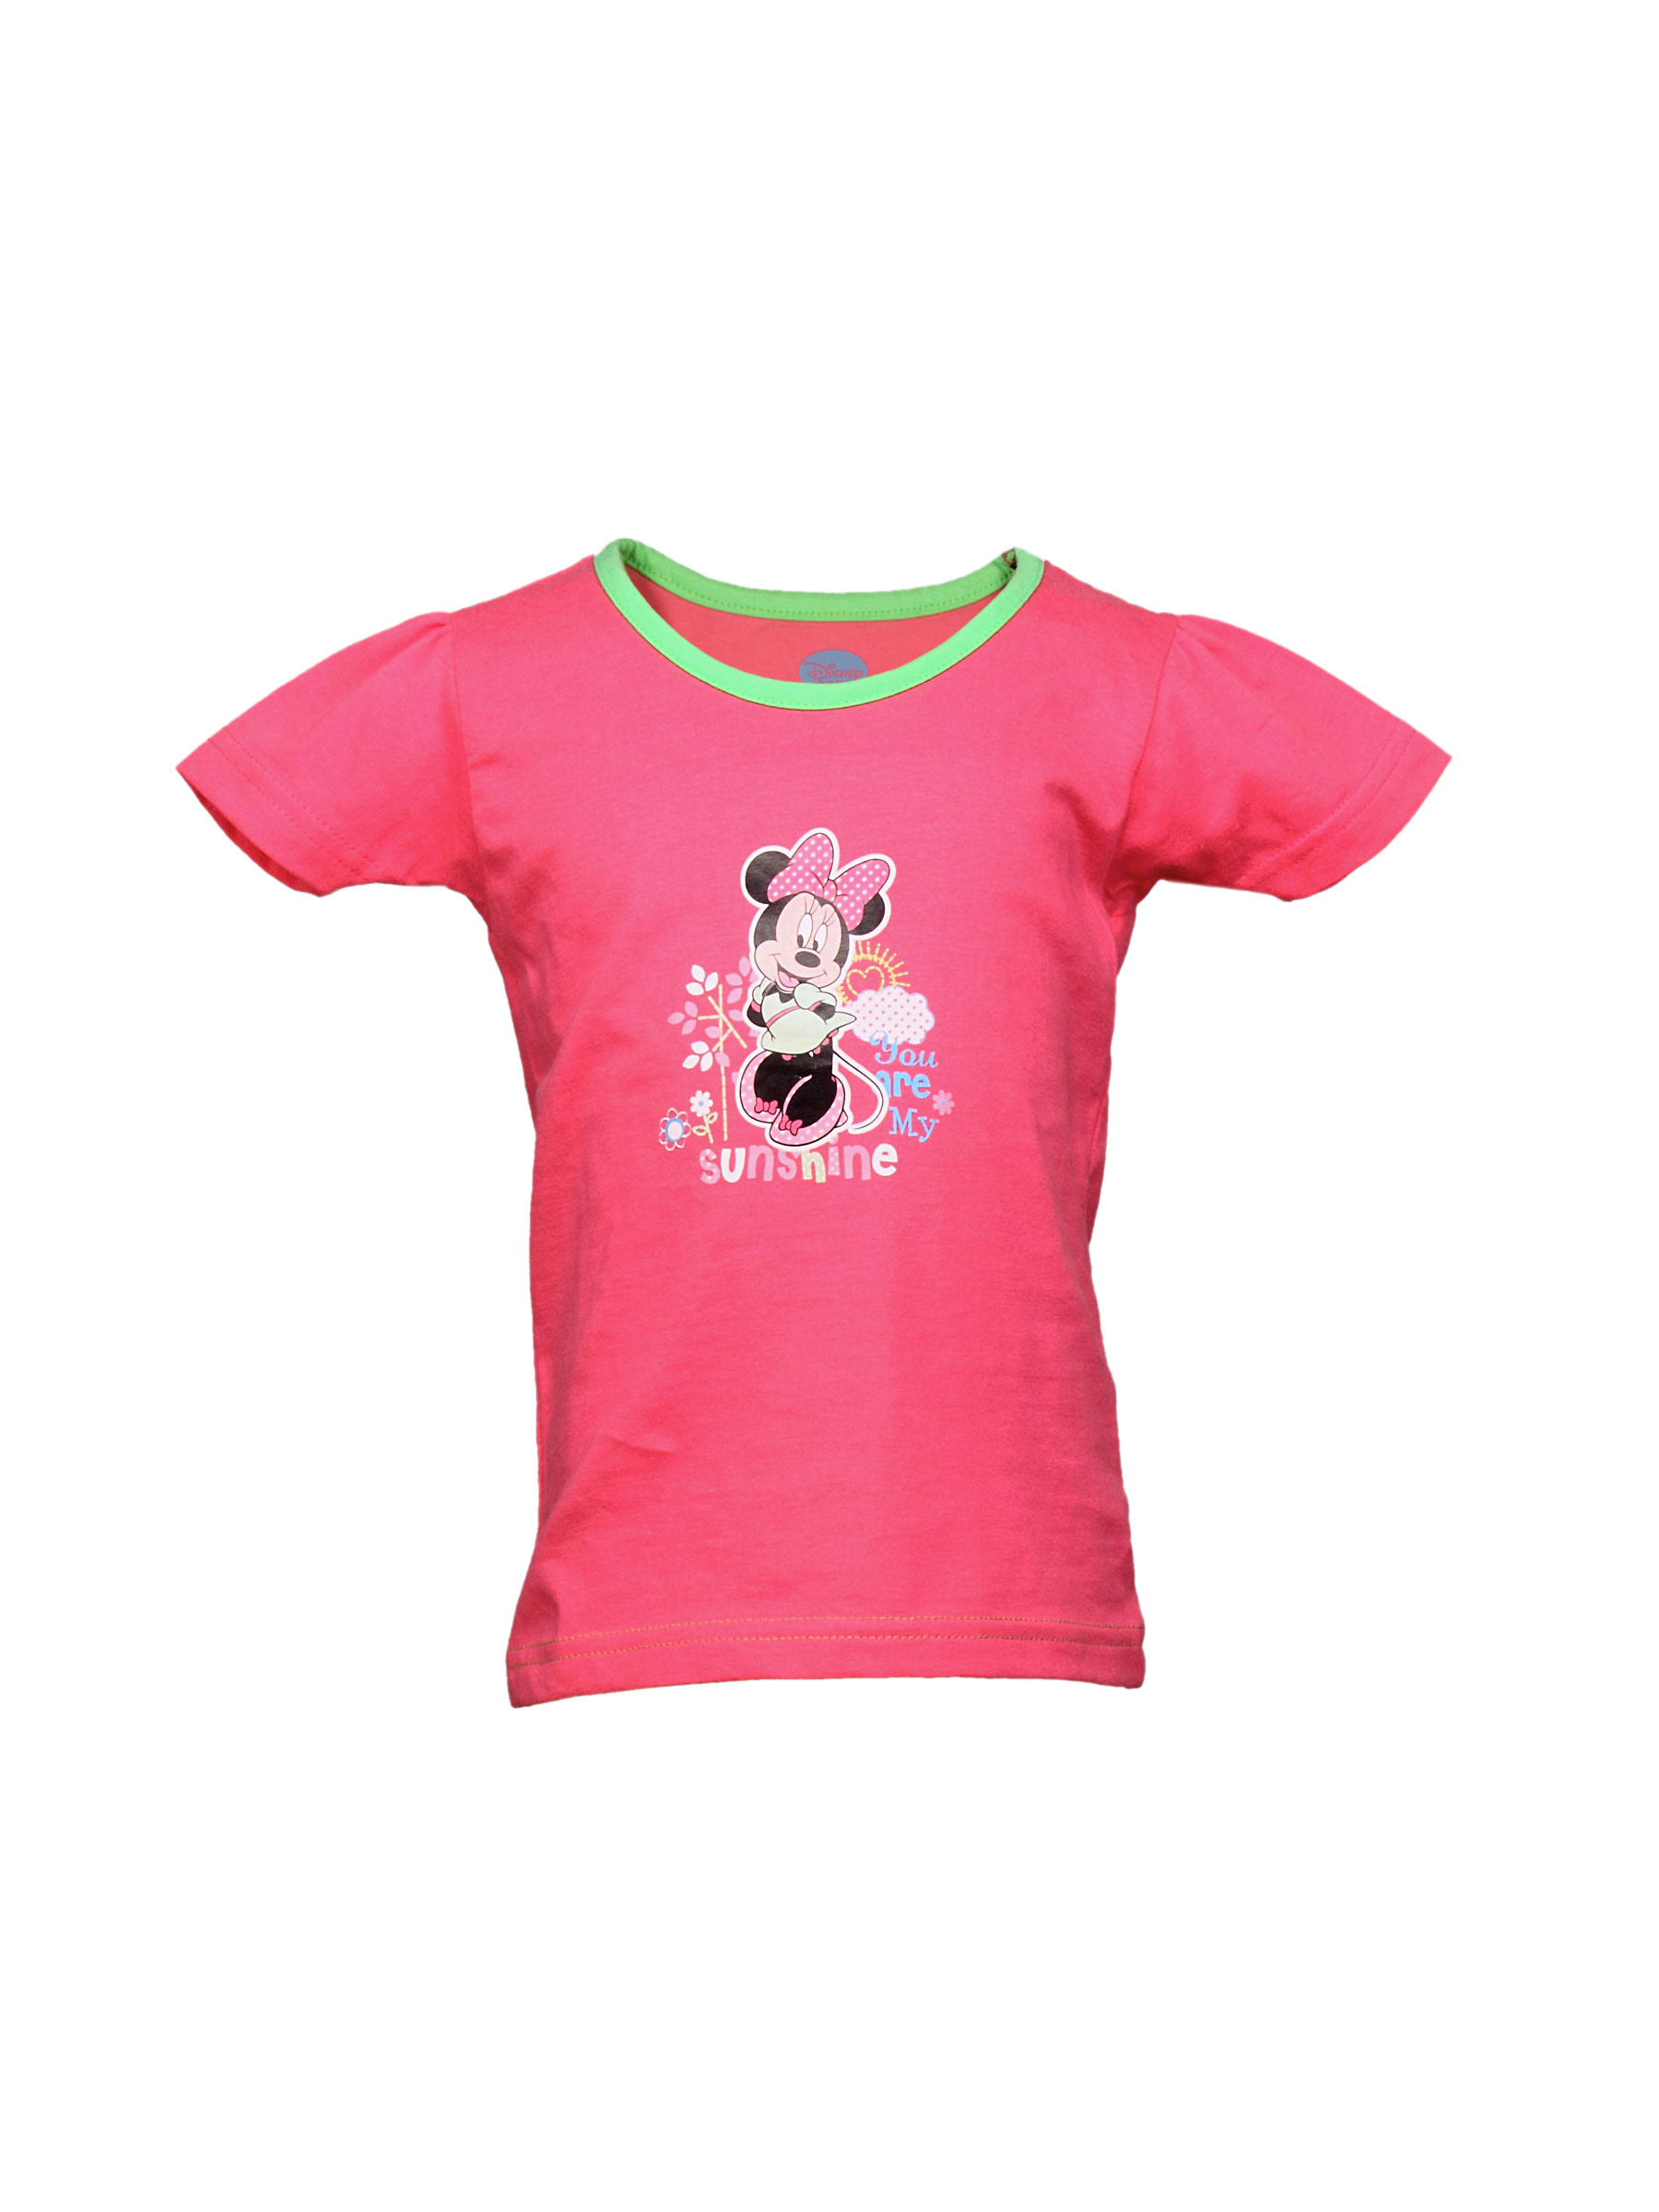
Disney Kids Girl's Pink Minnie Sunshine Kidswear
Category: Apparel / Topwear / Tshirts
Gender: Girls
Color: Pink
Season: Summer 2011
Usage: Casual